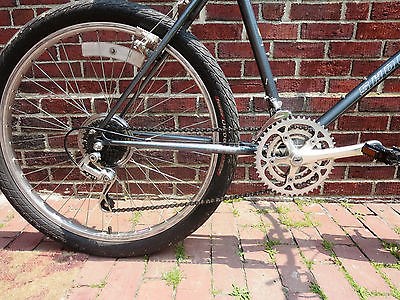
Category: bicycle